Woolsack

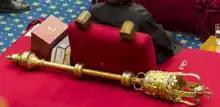
The Woolsack in 2016, showing the ceremonial mace.

In front of the Woolsack are two even larger cushions known as the Judges' Woolsack. Any member of the House can sit on these two cushions during sessions. During the State Opening of Parliament, the Judges' Woolsack is occupied by the Lord Chief Justice, the Master of the Rolls, the President of the King's Bench Division, the President of the Family Division, the Chancellor of the High Court, the Lords Justices of Appeal and the Justices of the High Court, all of whom are summoned by writ to attend. The Justices of the Supreme Court of the United Kingdom, who are likewise summoned to attend the State Opening, are seated nearby, as their predecessors the Law Lords formerly sat on the benches as Lords Temporal.